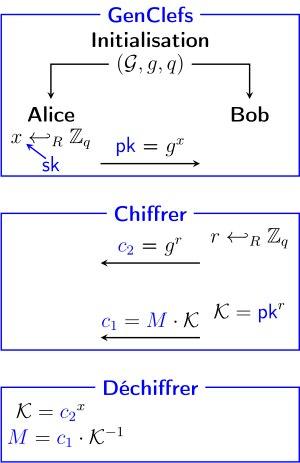
Le cryptosystème d'ElGamal, ou chiffrement El Gamal est un protocole de cryptographie asymétrique inventé par Taher Elgamal en 1984 et construit à partir du problème du logarithme discret.